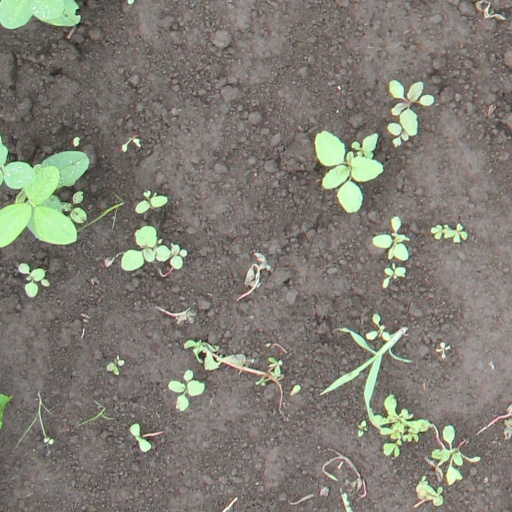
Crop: soybean